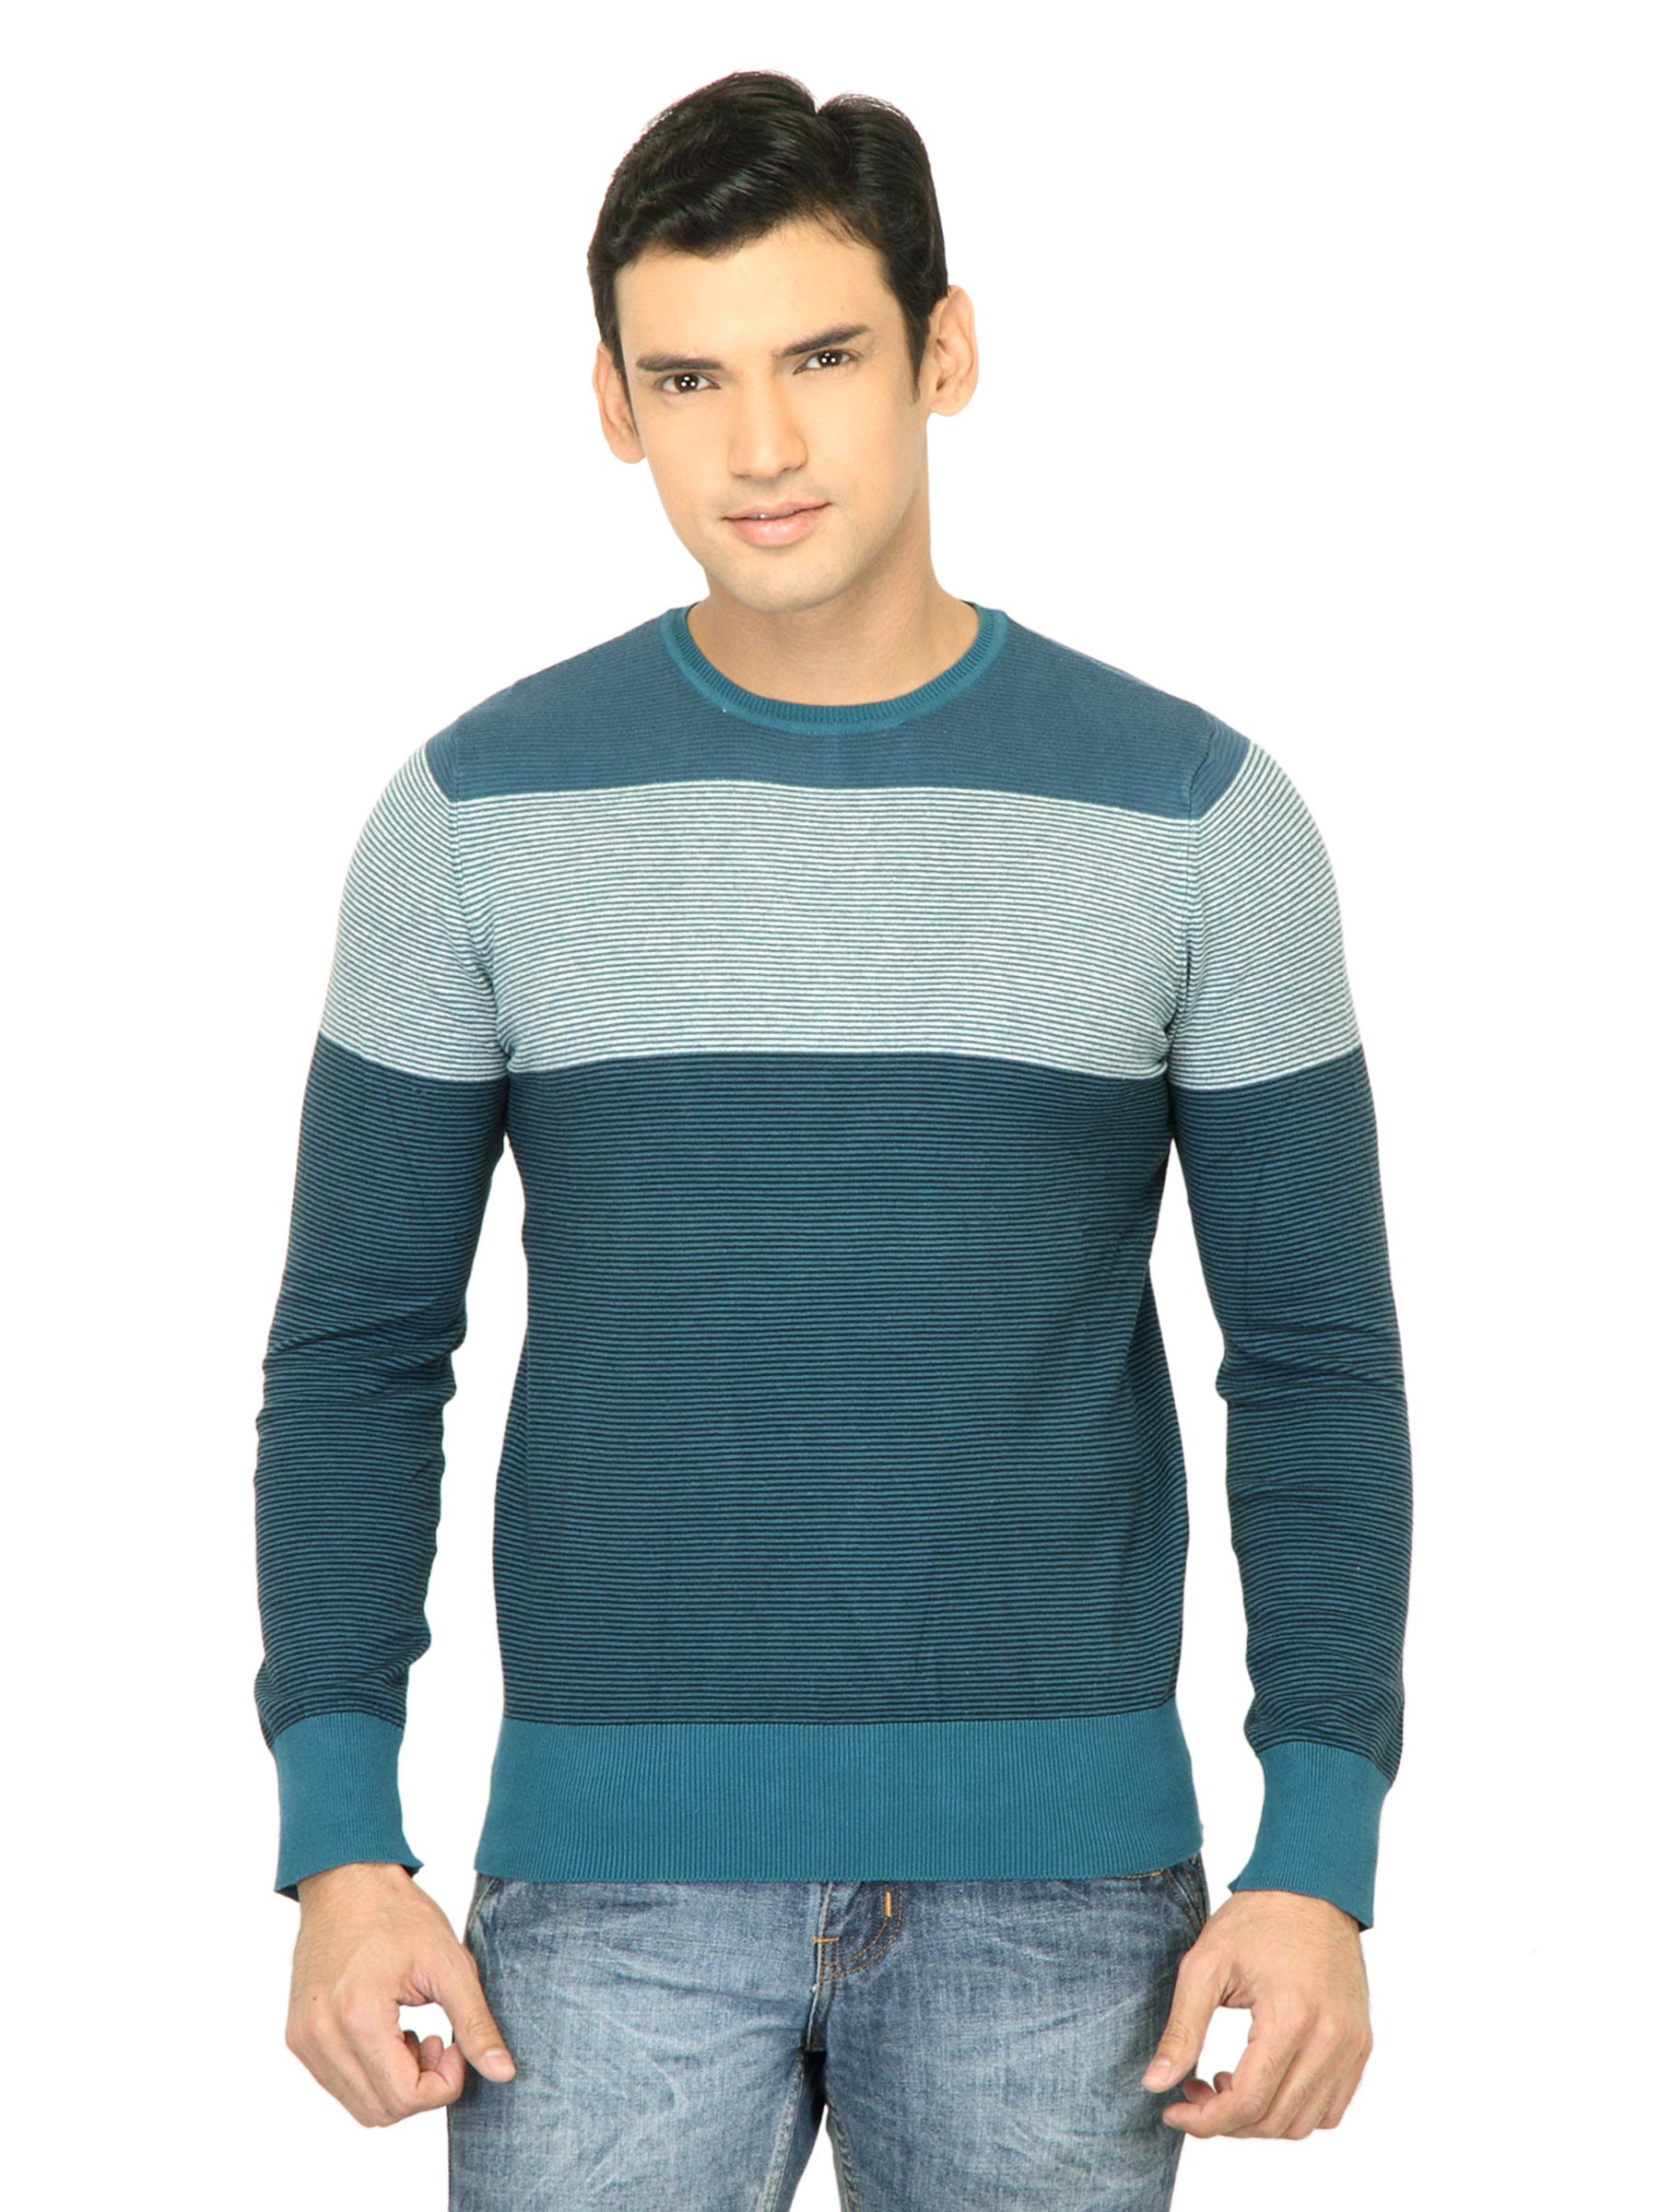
United Colors of Benetton Men Stripes Blue Sweater
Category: Apparel / Topwear / Sweaters
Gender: Men
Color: Blue
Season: Summer 2011
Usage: Casual